William Jennings Bryan 1900 presidential campaign

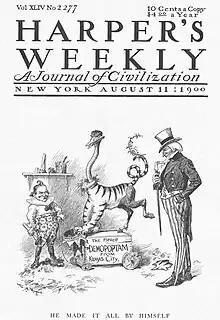
Conservatives in 1900 ridiculed Bryan's eclectic platform.

Initially, Admiral George Dewey was the front-runner for the 1900 Democratic presidential nomination after his 1898 victory at the Battle of Manila Bay (during the Spanish–American War). However, the fact that he married a Catholic widow (and gave her a house that grateful citizens had donated to him) as well his lack of knowledge about the role and power of the U.S. Presidency (Dewey said that the U.S. president merely executed the laws that the U.S. Congress passed) caused support for Dewey's candidacy to crumble.